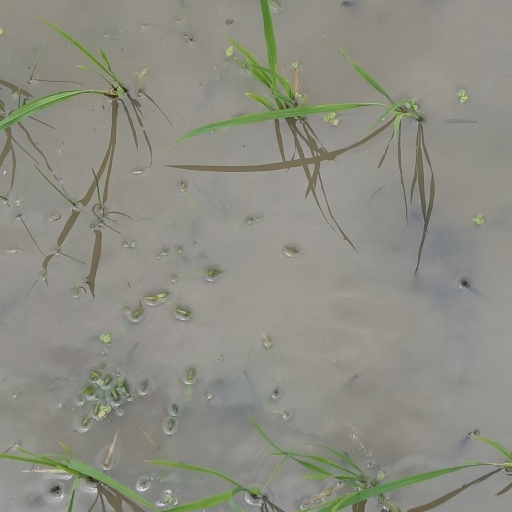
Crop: rice